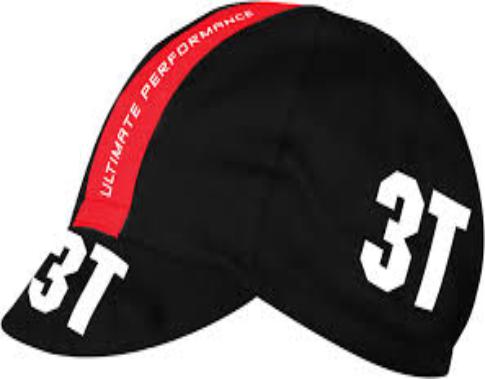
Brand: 3t cycling
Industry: Sports